Temple Mount

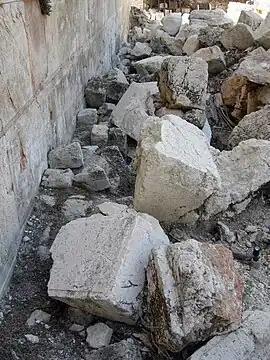
Stone piles (along the western wall, near the southern end) from the walls of the Temple Mount

All scholars agree that the Iron Age Temple Mount was smaller than the Herodian compound still visible today. Some scholars, such as Kenyon and Ritmeyer, argued that the walls of the First Temple compound extended eastward as far as the Eastern Wall. Ritmeyer identifies specific courses of visible ashlars located to the north and south of the Golden Gate as Judean Iron Age in style, dating them to the construction of this wall by Hezekiah. More such stones are supposed to survive underground. Ritmeyer has also suggested that one of the steps leading to the Dome of the Rock is actually the top of a remaining stone course of the western wall of the Iron Age compound.